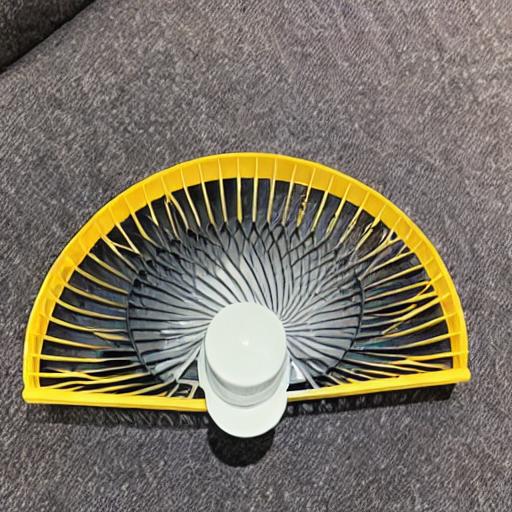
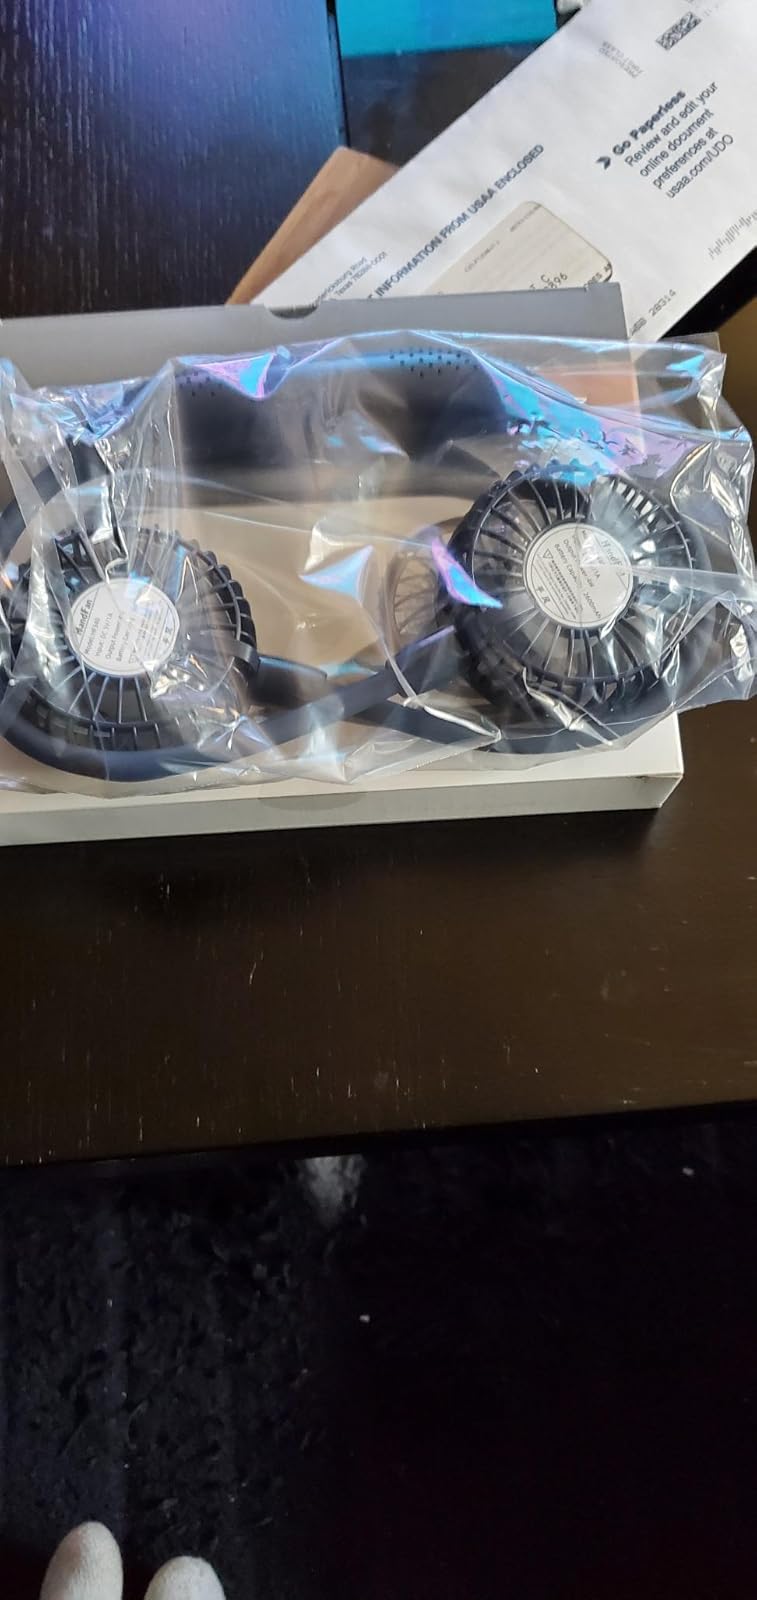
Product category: fan
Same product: no